Conestoga Formation

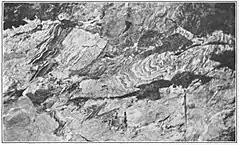
Folded micaceous marble of Conestoga Formation, in a quarry a half-mile northwest of Quarryville

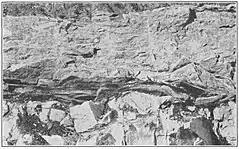
Basal Conestoga (slate and limestone conglomerate), unconformably overlying Vintage Dolomite, Bellemont Quarry

The Conestoga Formation is a geologic formation in Pennsylvania.